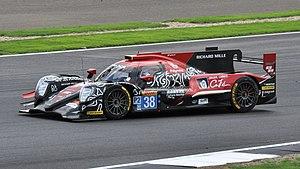
Gabriel Aubry, né le 3 avril 1998, à Saint-Germain-en-Laye, est un pilote de course français. Il a participé a des championnats tels que les Asian Le Mans Series, les European Le Mans Series, le Championnat du monde d'endurance FIA et le WeatherTech SportsCar Championship.